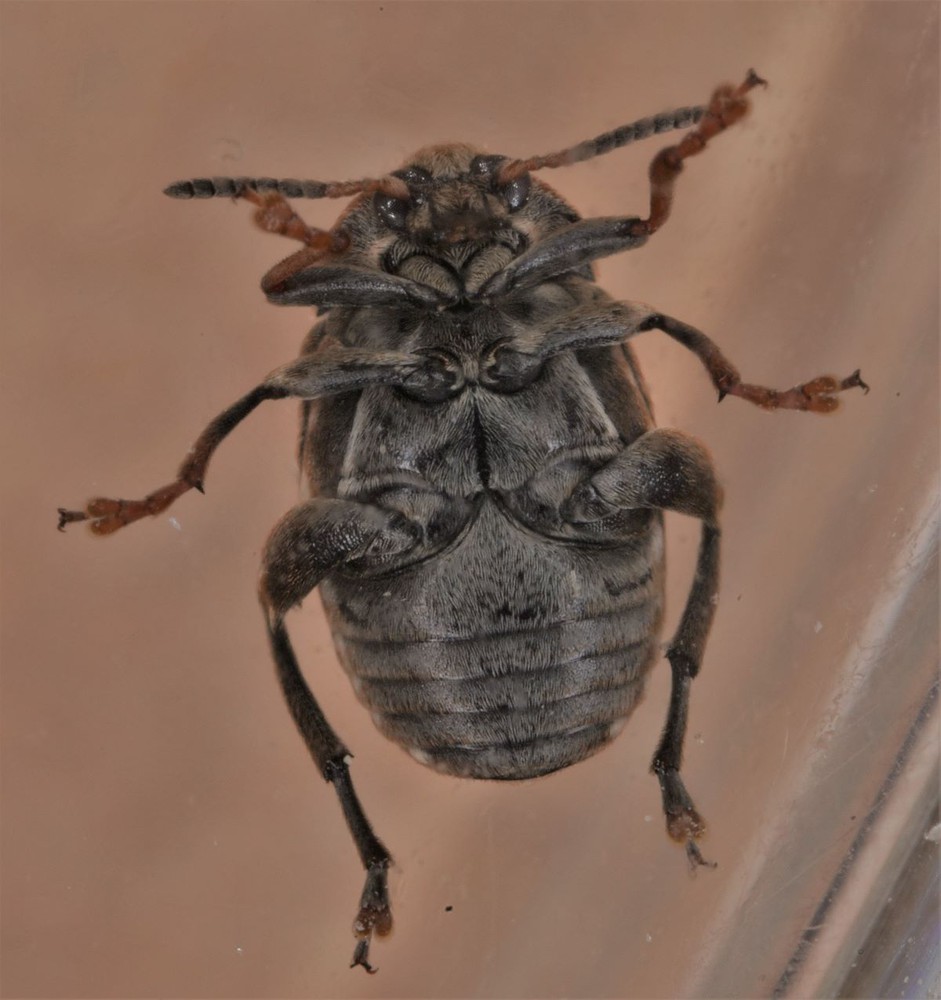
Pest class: pea_weevil